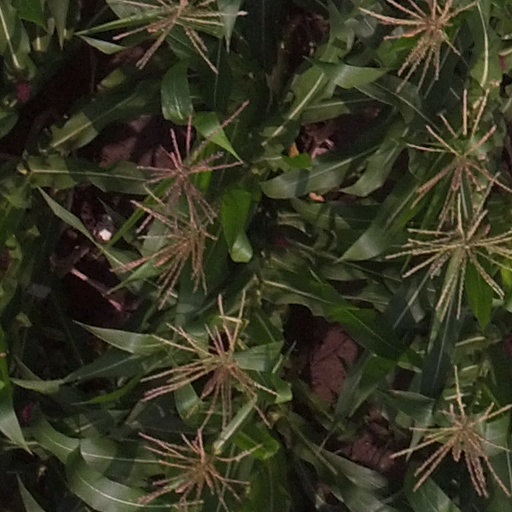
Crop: maize; corn